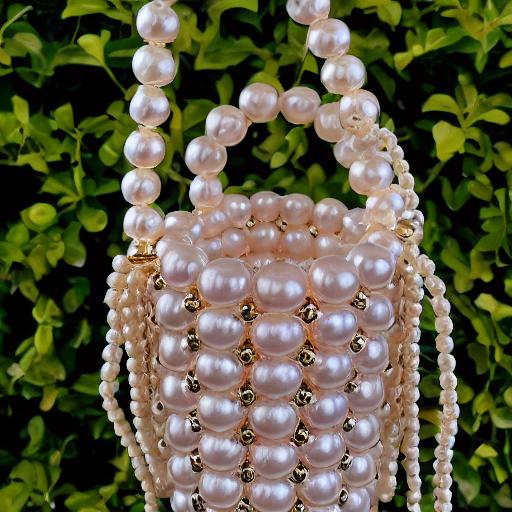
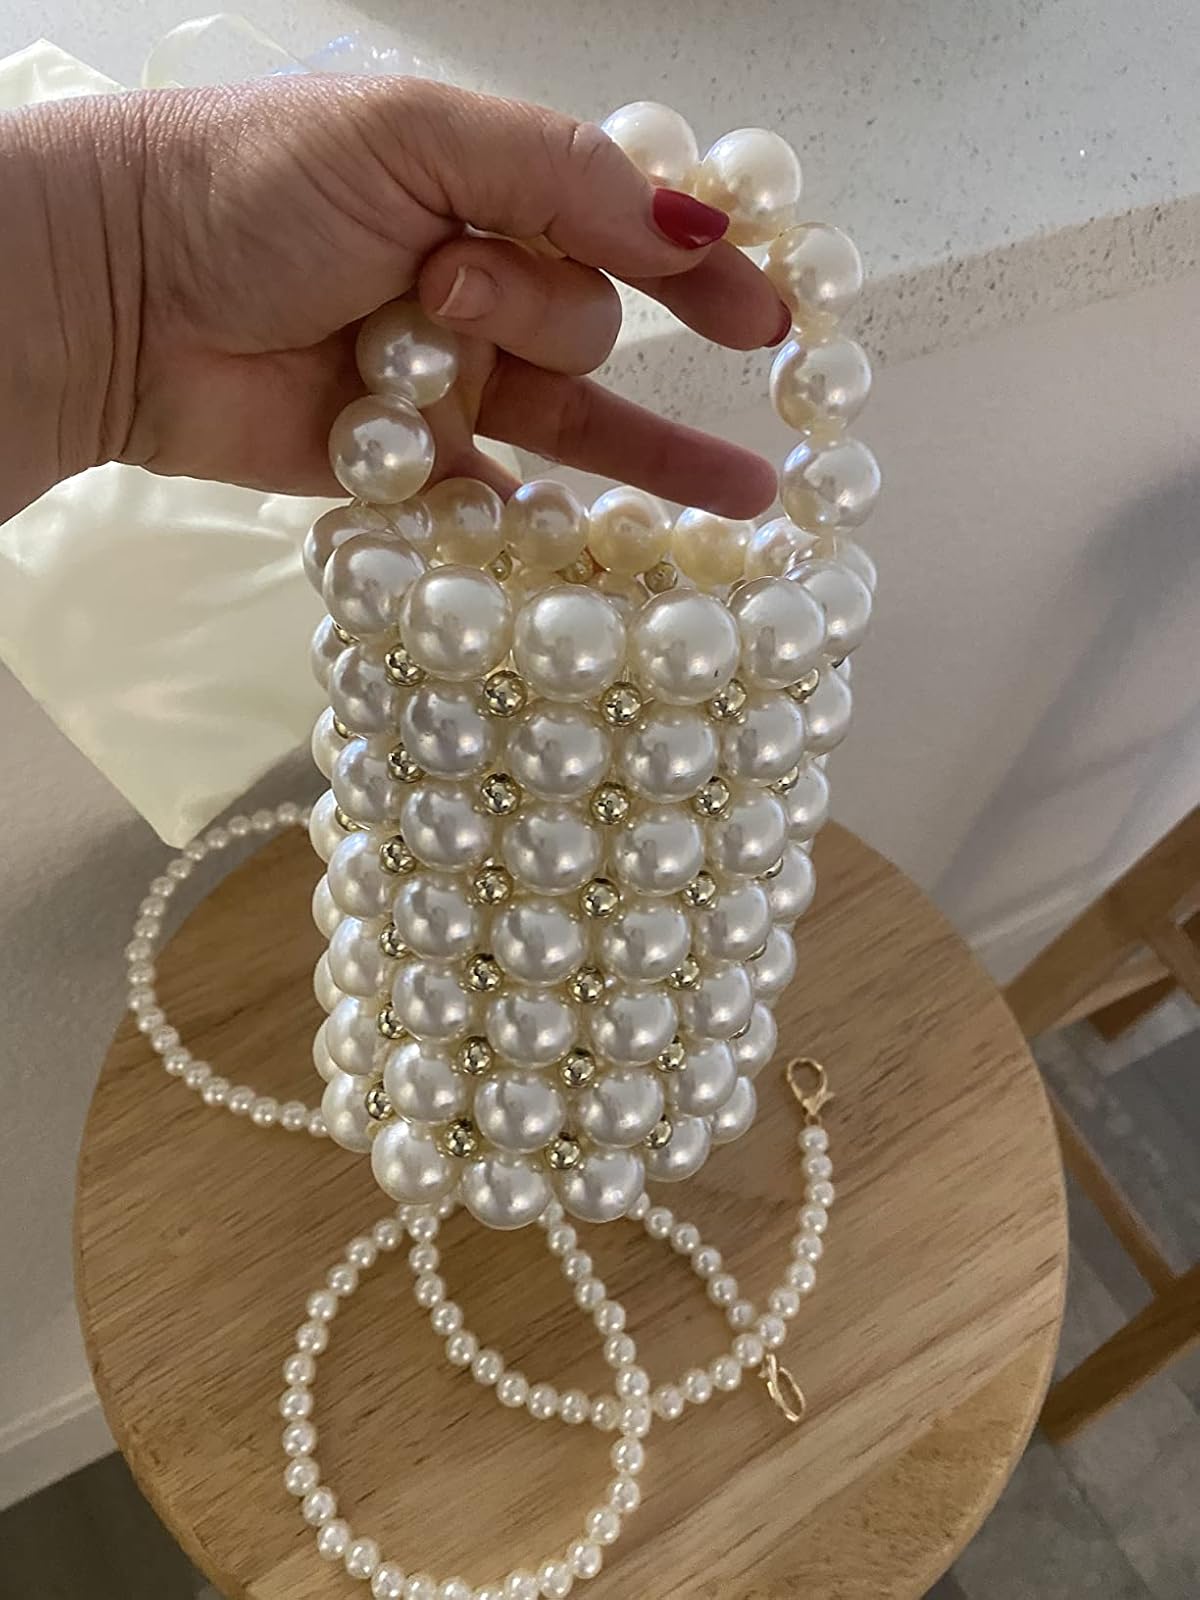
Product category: accessories_handbag
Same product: no